Leslie L. Vadász

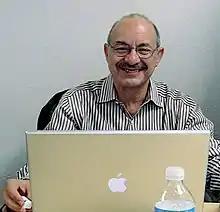
Leslie L. Vadász. Photograph by Steve Jurvetson

Leslie L. Vadász (born Vadász László; born September 12, 1936, in Budapest, Hungary) is a Hungarian-American engineer and manager, one of the founding members of Intel Corporation.